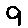
Label: 9